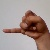
The image shows a hand gesture representing the letter 'J' in Indian Sign Language.